George de Bothezat

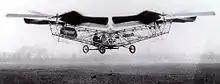
The de Bothezat helicopter.

In May 1918, with his homeland in the throes of the Russian Revolution, de Bothezat fled from the Bolsheviks to the United States. In June 1918, he was hired by the National Advisory Committee for Aeronautics. He lectured at the Massachusetts Institute of Technology and the Columbia University.